Architecture of the California missions

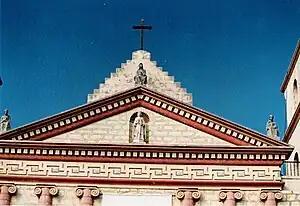
A close-up view of the pediment situated above the chapel entrance at Mission Santa Barbara and its unique ornamental frieze.

Since they were not trained in building design, the padres could only try to emulate the architectural aspects of structures they remembered from their homeland. The missions exhibit a strong Roman influence in much of their design and construction techniques (as do many buildings in Spain), particularly in arch and dome construction. At Mission Santa Barbara, founding Father Ripali even went so far as to consult the works of 1st century B.C. Roman architect Vitruvius during the design phase of the project.